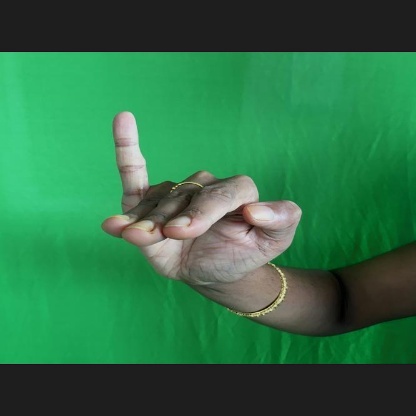
Mudra: Hamsapaksha